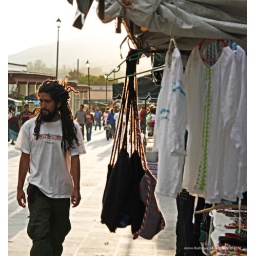
Dreadlocks man walking in the market (Tepotzotlan Mex)